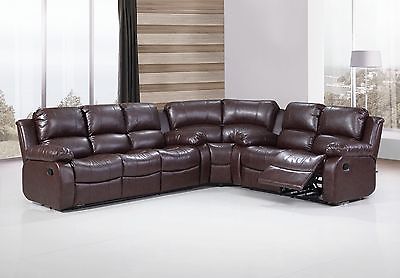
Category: sofa